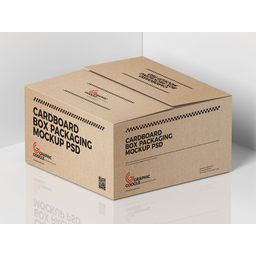
Label: cardboard